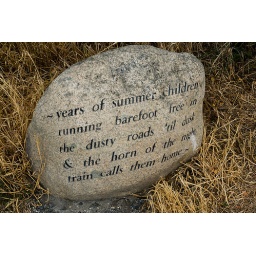
~years of summer childrenrunning barefoot free in the dusty roads 'til dusk&amp;amp; the horn of the nighttrain calls them home ~